Calgary Tigers

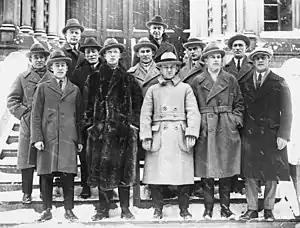
The Tigers's players pose in Montreal prior to the 1924 Stanley Cup Finals.

Despite defeating the Maroons, the PCHA champions were not eliminated. Rather, the Tigers earned a bye into the finals, while Vancouver met the Montreal Canadiens in the semi-final. The "blue, blanc et rouge" swept Vancouver in two games, setting the matchup for the 1924 Stanley Cup Finals where the Canadiens easily handled the Tigers. In the first game, played at Mount Royal Arena in Montreal, Canadiens rookie Howie Morenz recorded a hat trick as Montreal won 6–1. Due to poor ice conditions, the second game was moved to the Ottawa Auditorium in Ottawa. Led by goaltender Georges Vezina, Montreal won 3–0 to sweep the series, and claim the Cup.